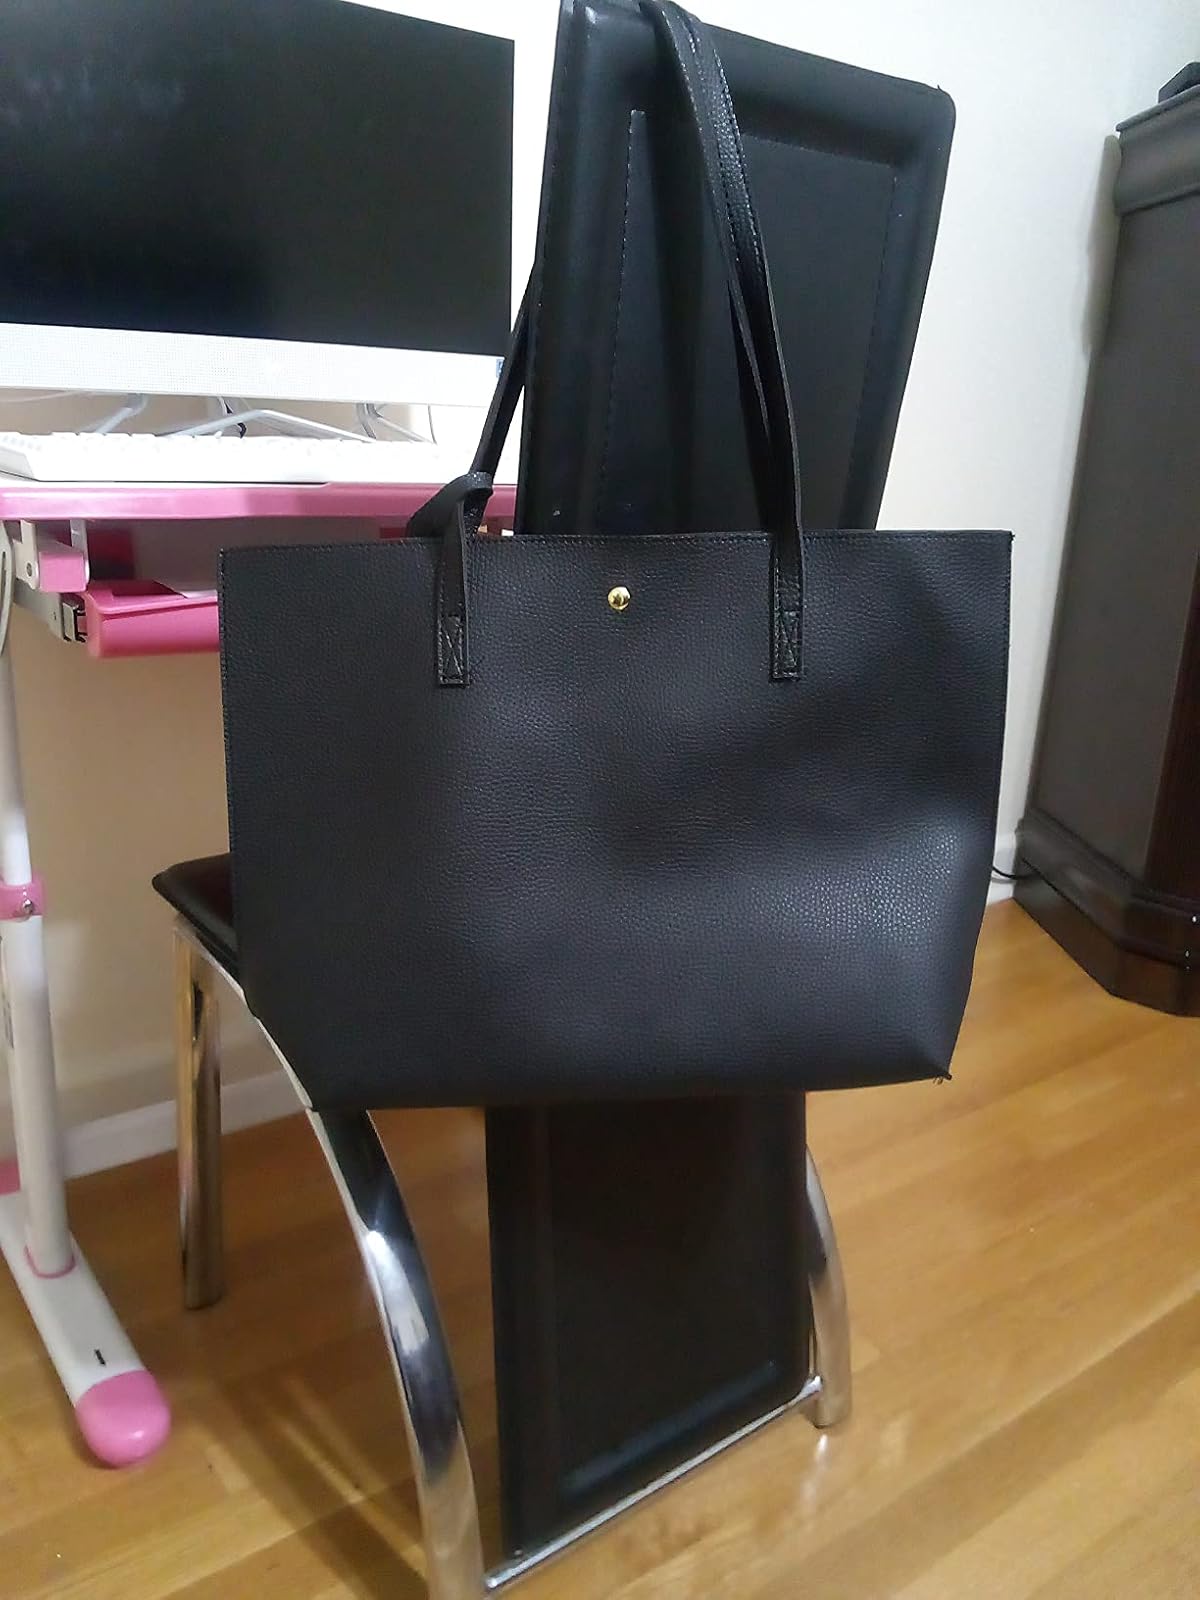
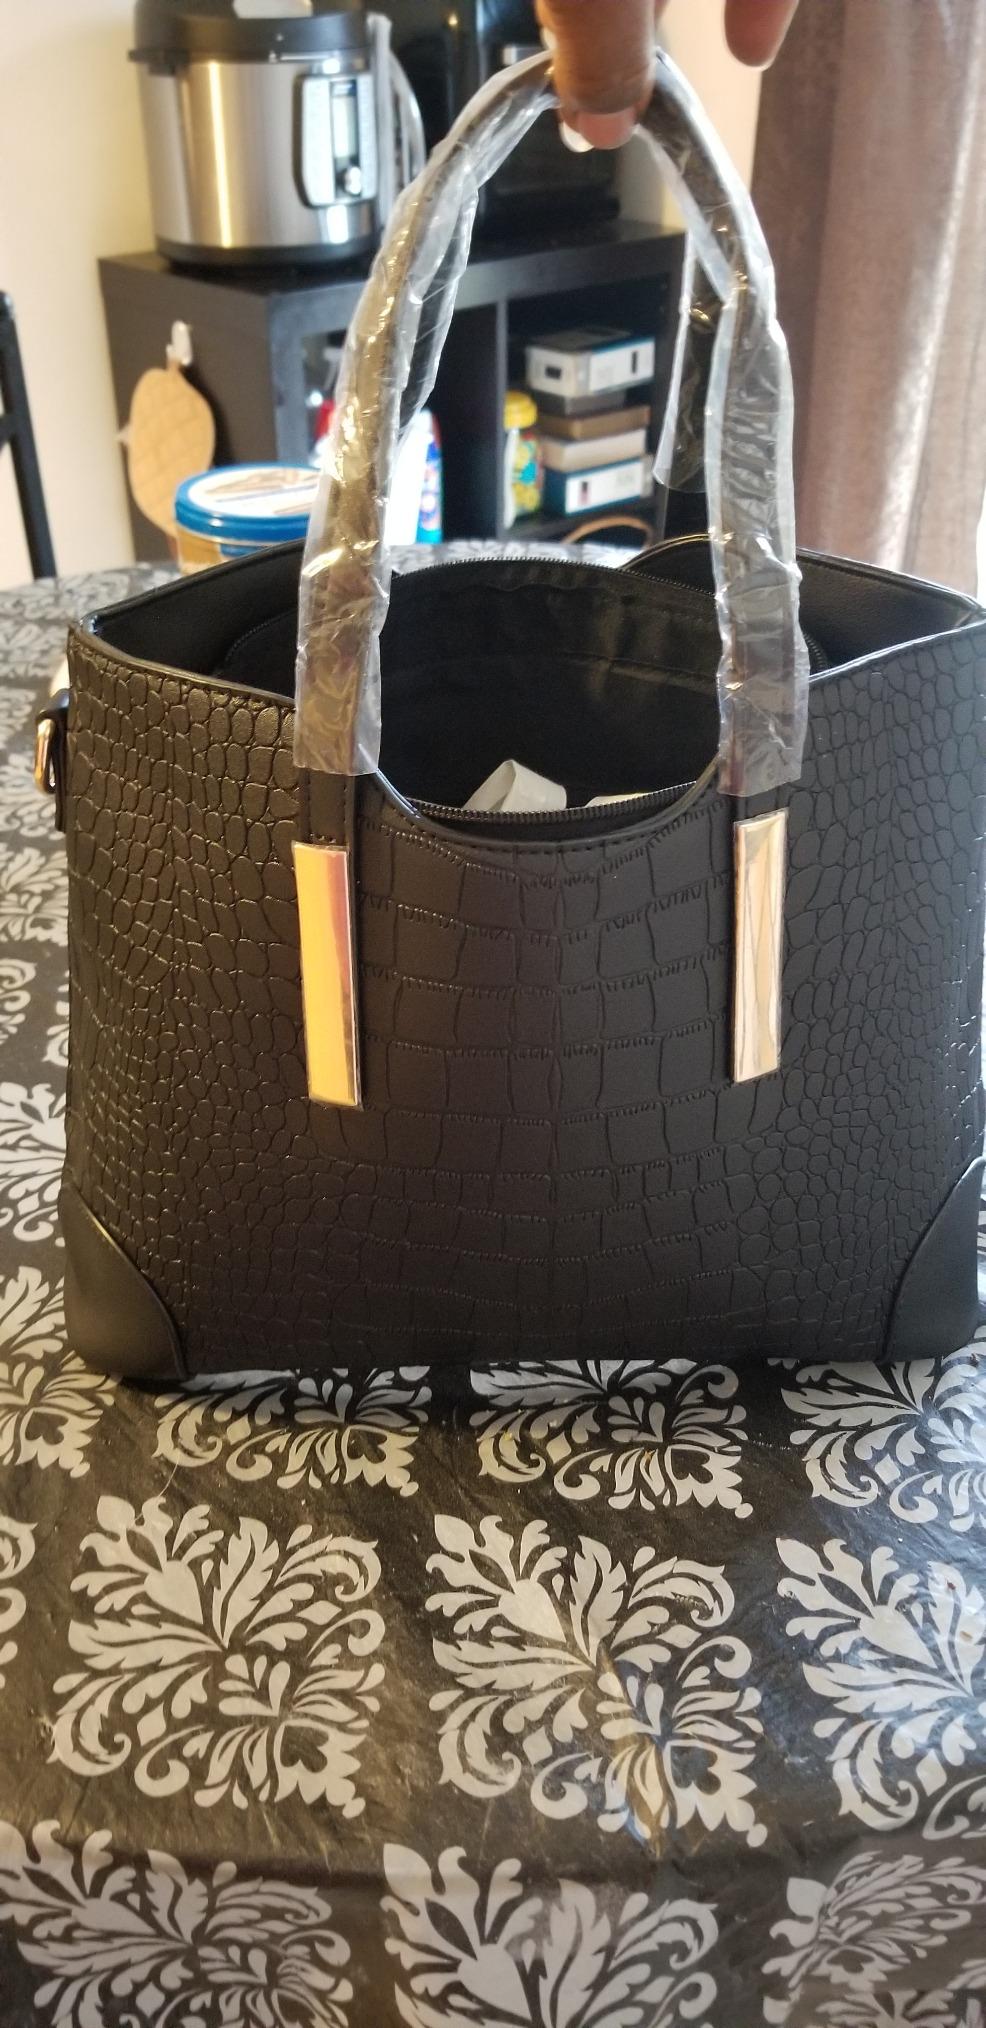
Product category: accessories_handbag
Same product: no